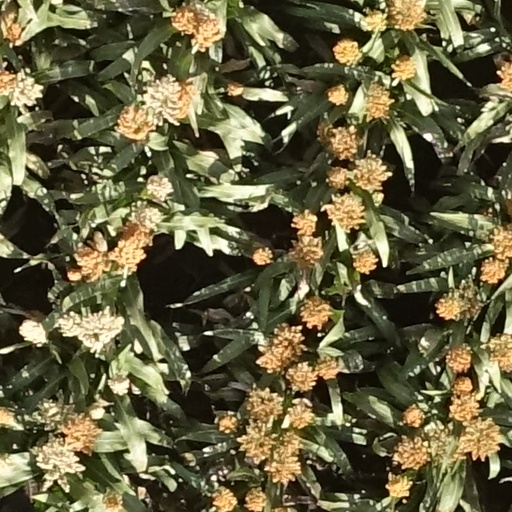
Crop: sorghum